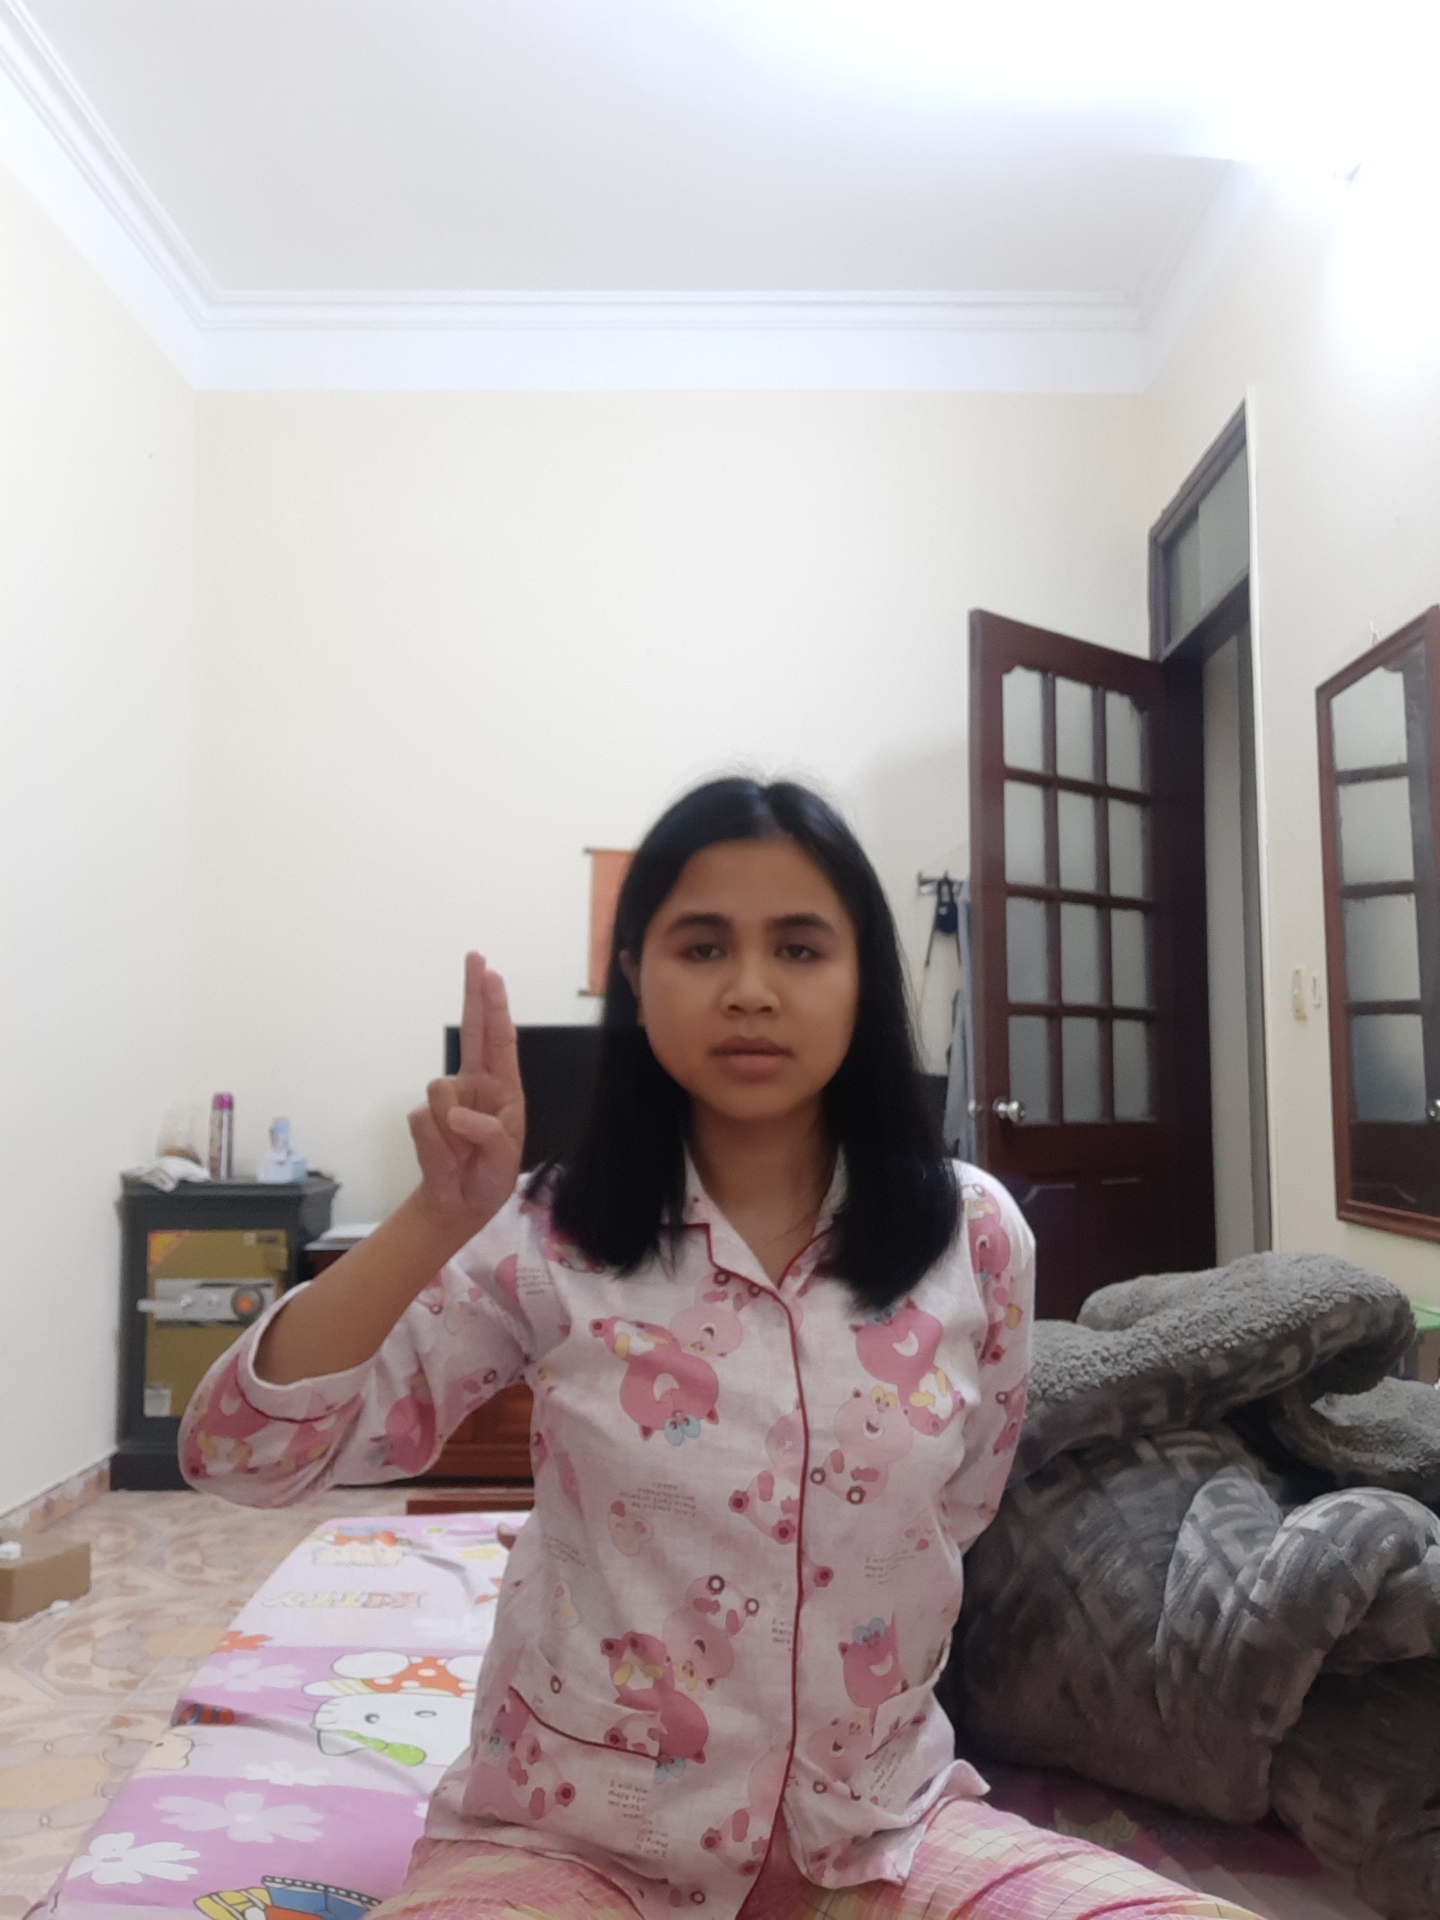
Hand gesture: two_up